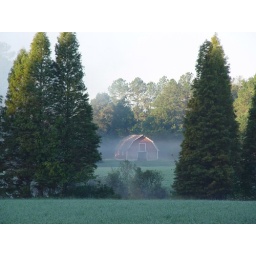
old red barn in morning mist